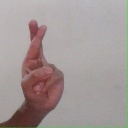
अक्षर: र